Branded (TV series)

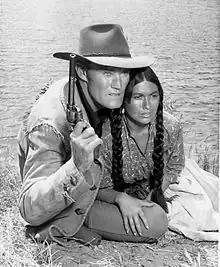
Connors as Jason McCord and guest star Anna Morrell, 1965

Branded is an American Western television series that aired on NBC from 1965 through 1966. It was sponsored by Procter & Gamble in its Sunday night, 8:30 p.m. Eastern time period. The series is set in the Old West, following the end of the American Civil War. The show starred Chuck Connors as Jason McCord, a United States Army cavalry captain who had been court-martialed and drummed out of the service following an unjust accusation of cowardice.